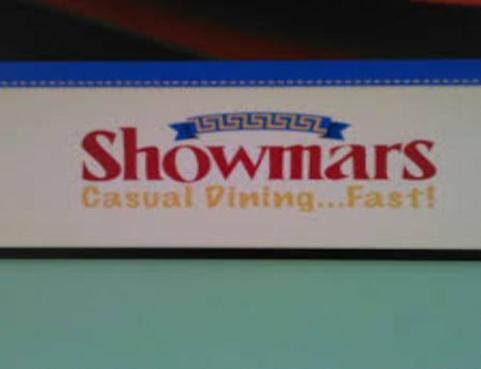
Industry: Food